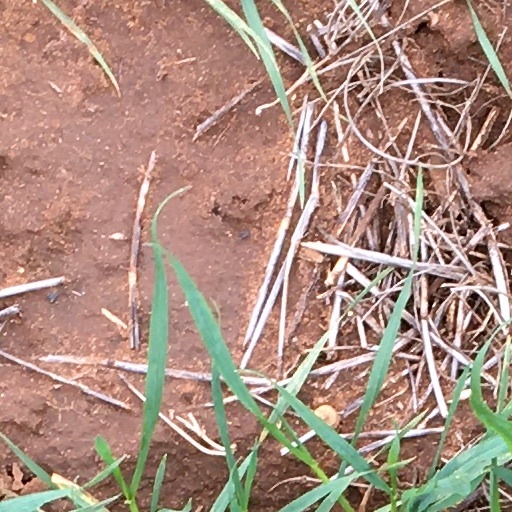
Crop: wheat